History of the Armée de l'Air in the colonies (1939–1962)

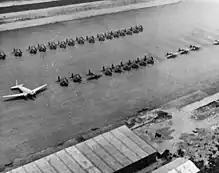
Tourane Airfield, Indochina (Da Nang, Vietnam), showing the newly constructed metal mat parking area on northeast side of runway. New construction is visible in the foreground, the taxiway in the background. The camera is pointed northwest. Visible are 25 Vought F4U-7/AU-1 "Corsair"s, four Grumman F8F "Bearcat"s and a single Douglas C-47 "Skytrain". April 1954.

The "Armée de l'Air", now under the command of Chassin, Hartmann's successor, managed to support the French army in repelling a new insurgency from late May to early June 1951, having at its disposal some 48 F8Fs and 23 P-63s in the fighter groups, yet its bomber arm was down to a mere eight B-26s. In support were a combined total of 40 C-47s and Ju 52s. Several months later, after about 6,000 French troops had been killed by Việt Minh insurgents, General Jean de Lattre de Tassigny became commander-in-chief of all the then-190,000-strong French Expeditionary Corps in Indochina (having previously been the commander-in-chief of the Free French forces during the Second World War). He decided to reverse the trend and have the French armed forces adopt an offensive stance as opposed to a defensive one. De lattre won crushing victories at Vinh yen, Mao khé and on the Day. The viet minh never attacked again hanoï after this. But he was the nrapatrieted to France without have destroyed the viet minh. He would die of cancer in January 1952 after being promoted—almost posthumously—to the rank of Marshal of France. Despite Chassin's call for substantial reinforcements for the "Armée de l'Air", whose personnel in theater had been subject to the punishing pace of conducting operations for months, it was ignored. Gatac-Laos, grouping fighters and bombers aircraft which had been requisitioned from various units, was created as a reaction to a Việt Minh offensive in Laos, launched in April 1953. Three months later, 56 F8Fs and ten B-26s, as well as MS.500s and helicopters, participated in "Operation Hirondelle" ("Swallow"), whose objective was to destroy the "matériel" provided to the insurgents by Maoist China, yet the Việt Minh did not suffer significantly as a result. The arms were being transported along what became famous as the so-called "Ho Chi Minh trail", and, in November 1953, to counter this, the French military decided to choose a site near the border with Laos, from which missions could be launched to strike against both Giap's insurgent army in order to eliminate it altogether. Its name was Dien Bien Phu, and it became operational on the 24th of the month, four days after General Henri Navarre launched Operation "Castor".